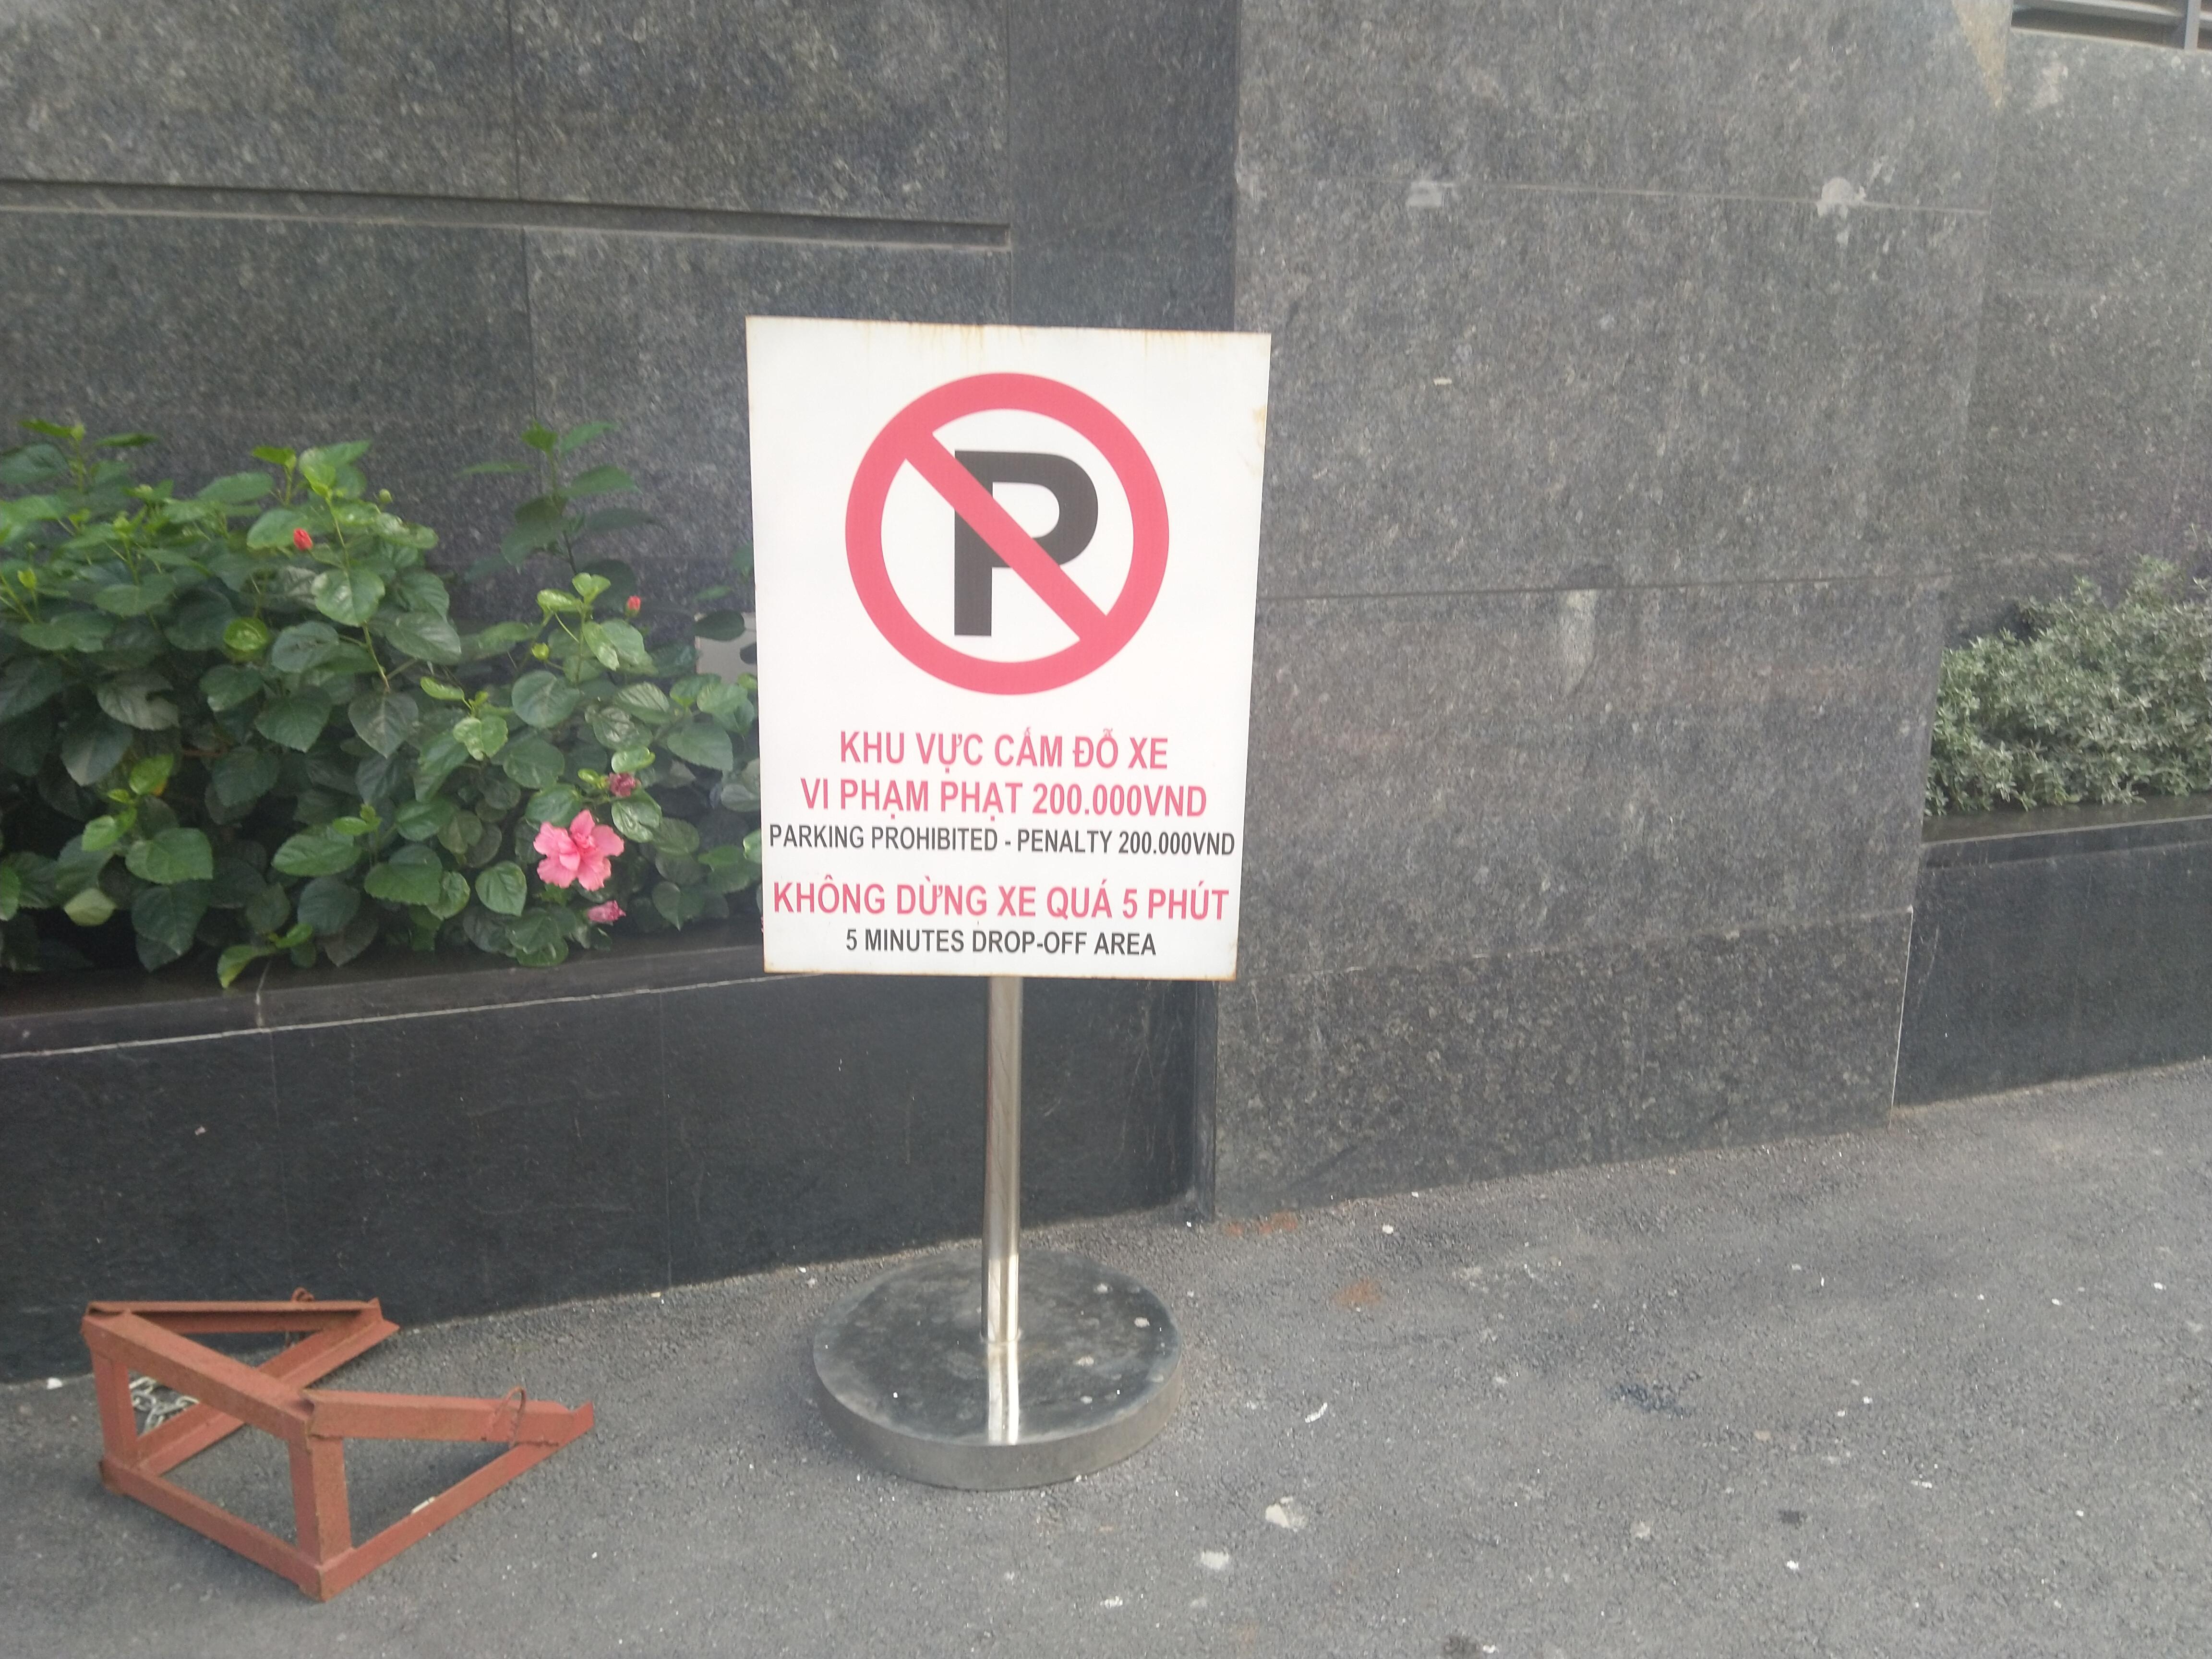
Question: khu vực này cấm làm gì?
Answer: cấm đỗ xe